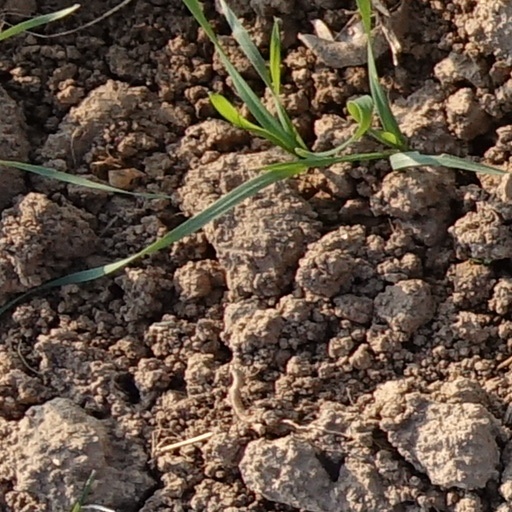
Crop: wheat